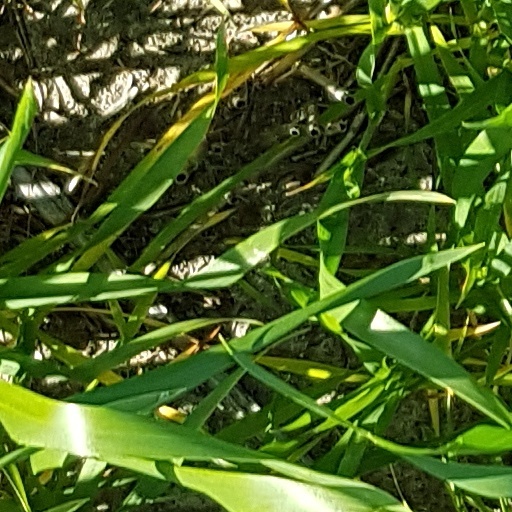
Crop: wheat